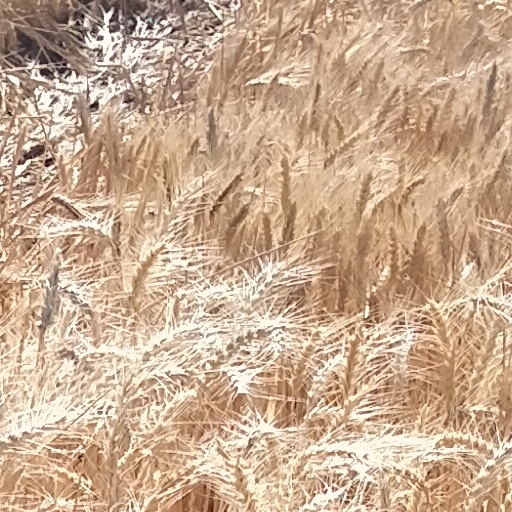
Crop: wheat